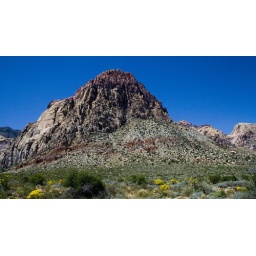
a red rock peak in the desert springtime